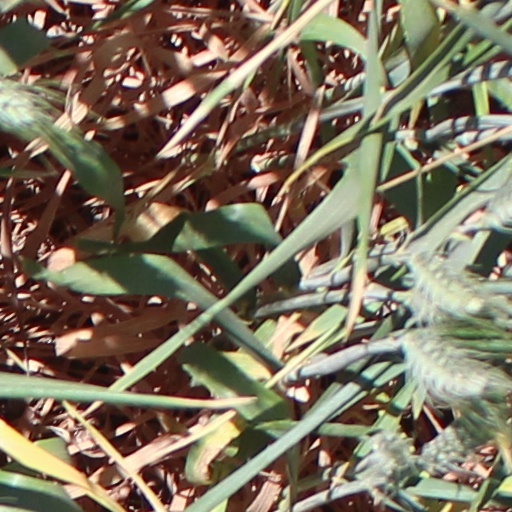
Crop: wheat